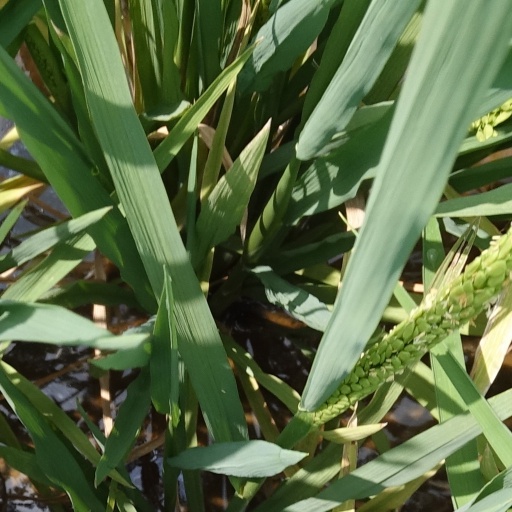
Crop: rice